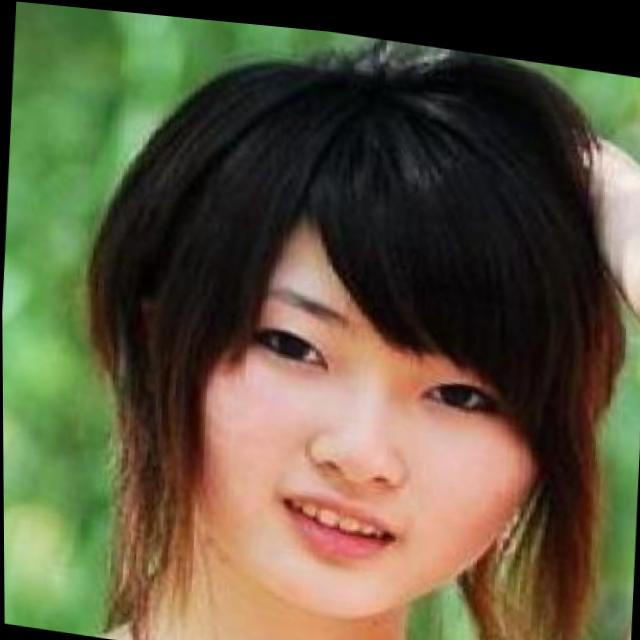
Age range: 13-20